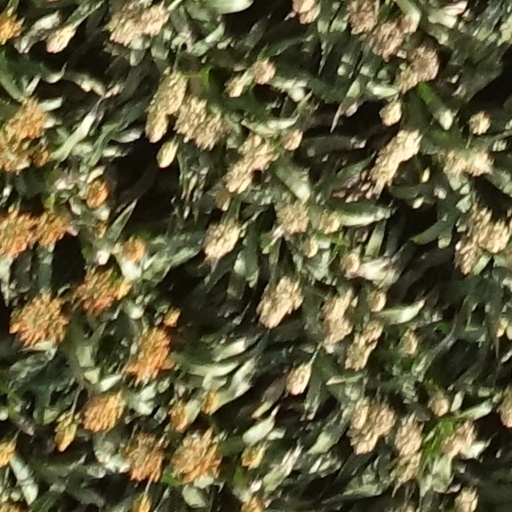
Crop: sorghum